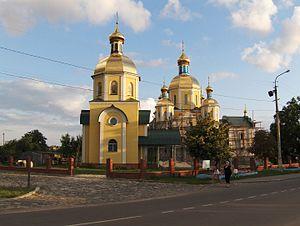
Berezne ou Berezno est une petite ville de l'oblast de Rivne, dans l'ouest de l'Ukraine, et le centre administratif du raïon de Berezne. Sa population était estimée à 133 284 habitants en 2019.